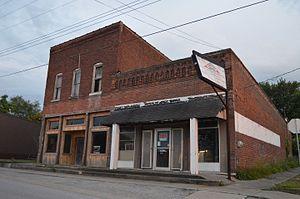
Creal Springs est une petite ville du comté de Williamson dans l'Illinois aux États-Unis. Elle est incorporée le 14 avril 1898.